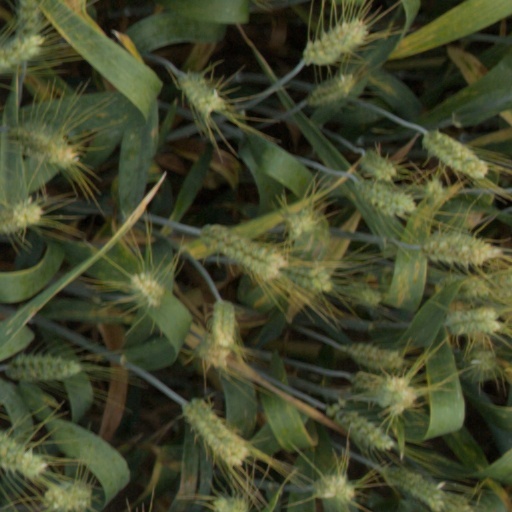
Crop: wheat